Hot Road

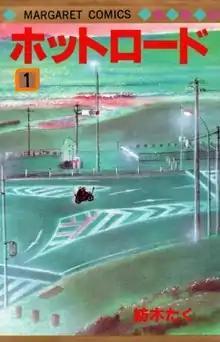
Cover of the first tankōbon volume as published by Shueisha

is a Japanese manga series written and illustrated by Taku Tsumugi. It was adapted into a live action film that was released on 16 August 2014.